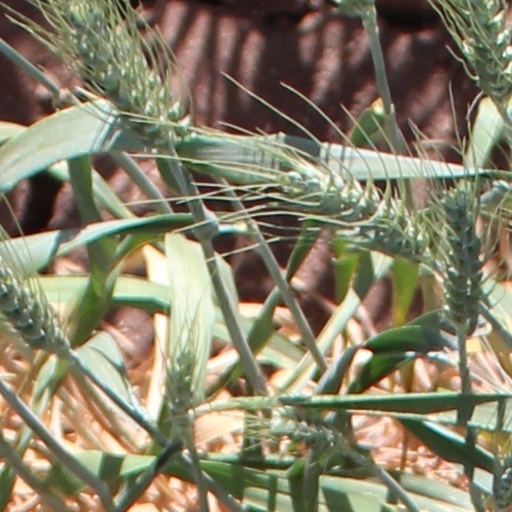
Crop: wheat